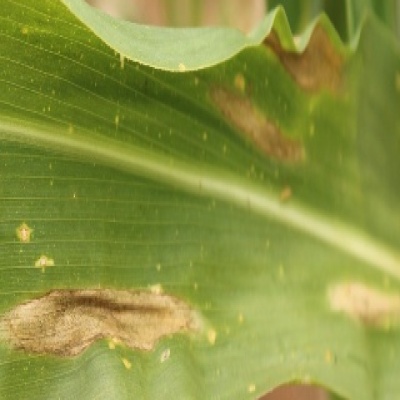
Label: Corn_(Maize)___Leaf_Spot